Sunset in the West

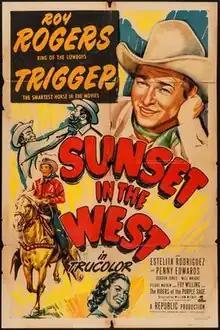
Theatrical release poster

Sunset in the West is a 1950 American Trucolor Western film produced by Republic Pictures, directed by William Witney, and starring the "King of the Cowboys" Roy Rogers and his palomino Trigger, promoted as "The Smartest Horse in the Movies". Estelita Rodriguez, Penny Edwards, and veteran character actor Will Wright are among the production’s supporting players.